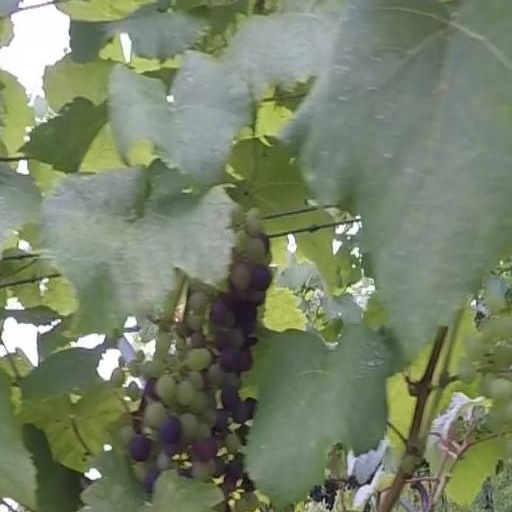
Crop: grape